The Phantom Hour

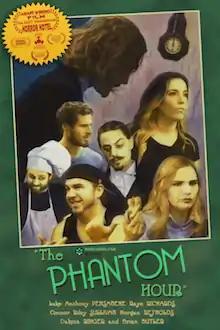
Official poster

The Phantom Hour is a 2016 comedy horror short film written and directed by Brian Patrick Butler. The film stars Luke Pensabene, Raye Richards and Connor Sullivan and premiered September 8, 2016 at Horrible Imaginings Film Festival.